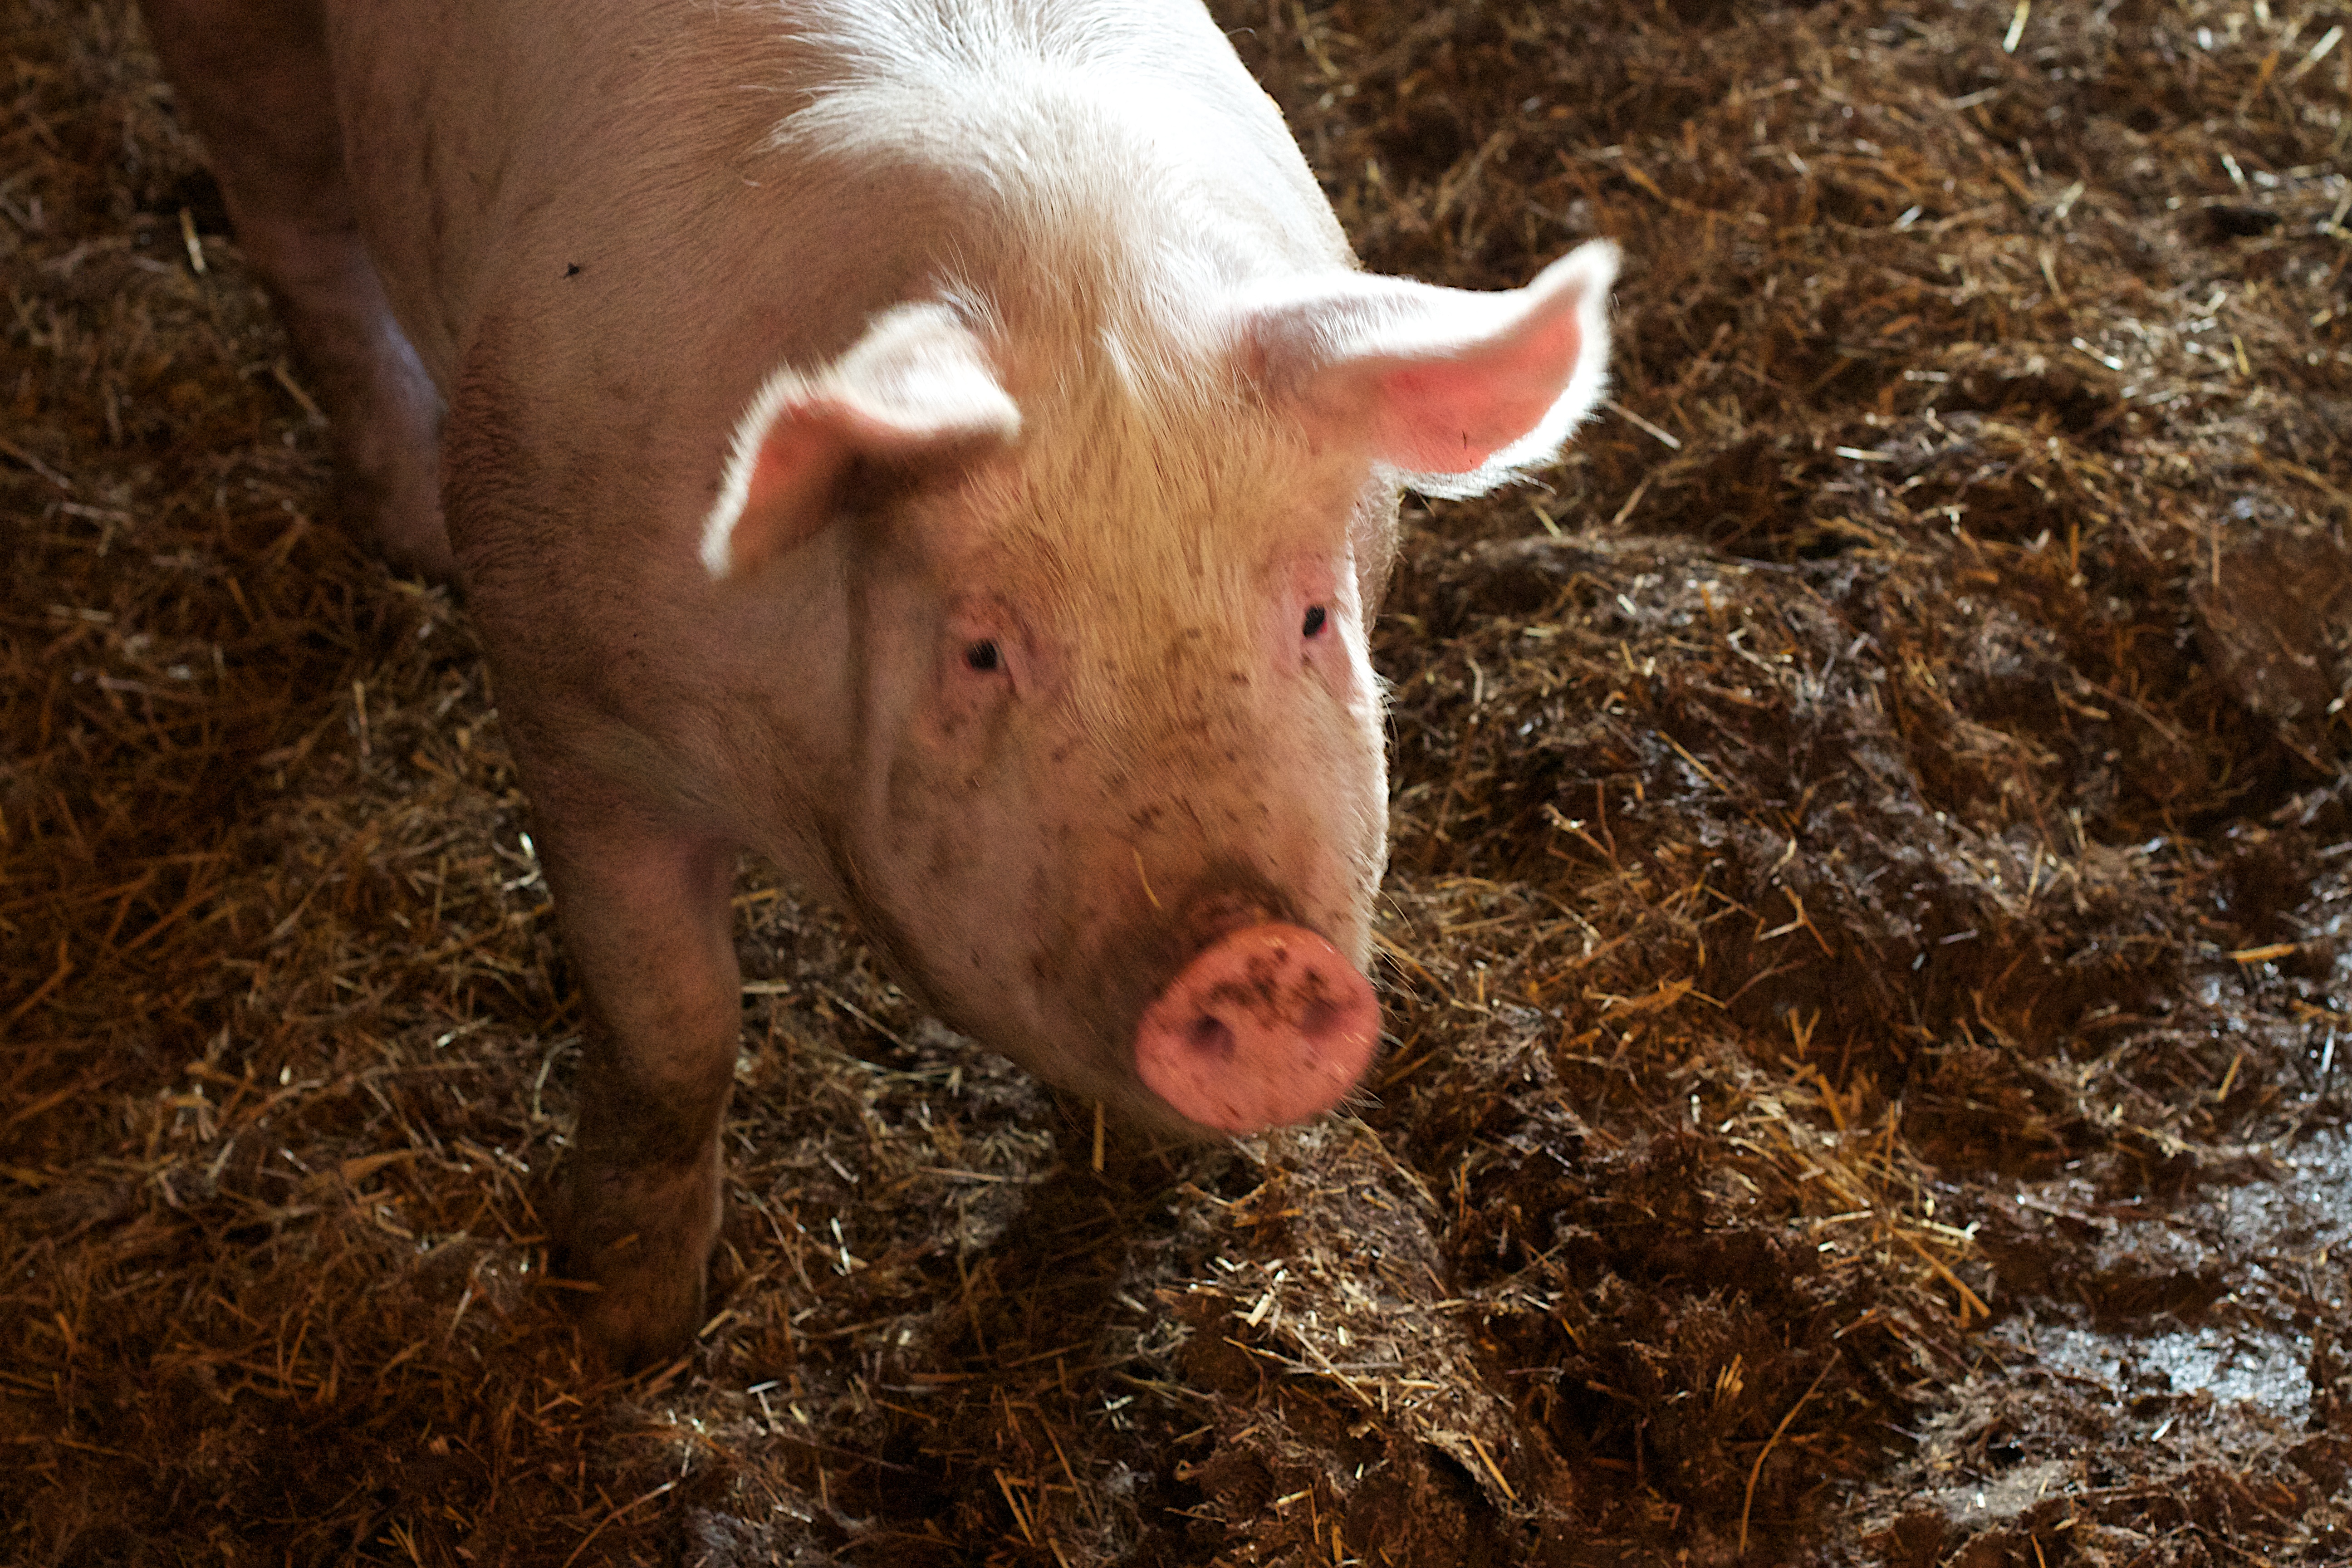
mammal, fauna, vertebrate, pig, ideahive, domestic pig, pig like mammal